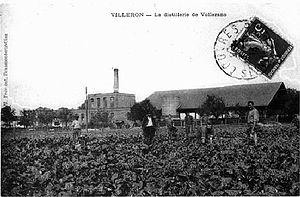
Distillerie d'alcool de betterave, Ferme de Vaulerent, Villeron, ancienne Seine-et-Oise, actuel Val-d'Oise. Champ de betterave au premier plan.
La grange de Vaulerent ou Vaulerand est une ancienne grange cistercienne située à Villeron, dans la plaine de France à l'est du Val-d'Oise.